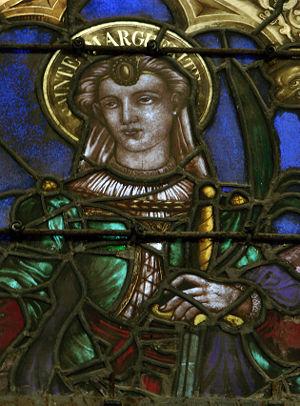
Vitrail: Sainte Marguerite. Basilique Saint-Nicolas, Saint-Nicolas-de-Port, Meurthe-et-Moselle, Lorraine.